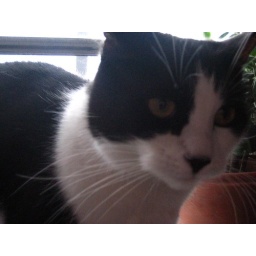
Loves to sit in the window during our visits and watch us water the plants on the porch